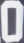
Number: 0